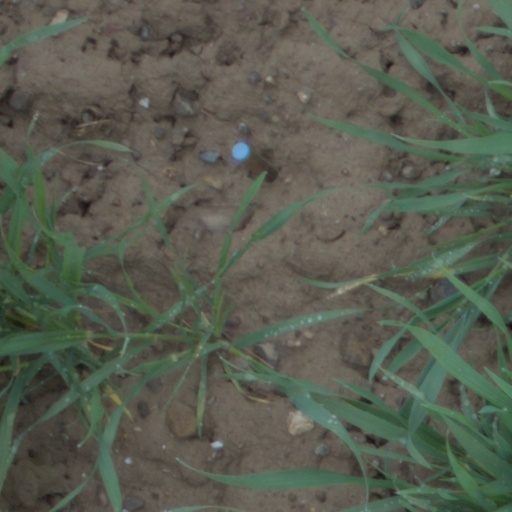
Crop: wheat